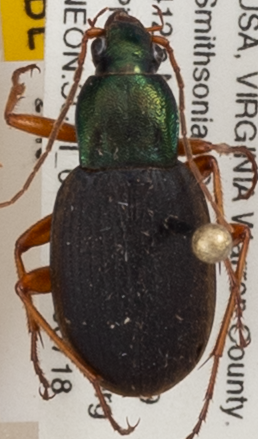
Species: Chlaenius aestivus
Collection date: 2019-07-18
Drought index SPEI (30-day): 0.376
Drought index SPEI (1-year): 2.09
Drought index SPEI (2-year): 2.09